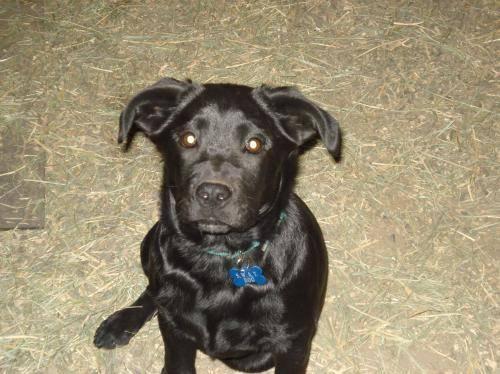
dog